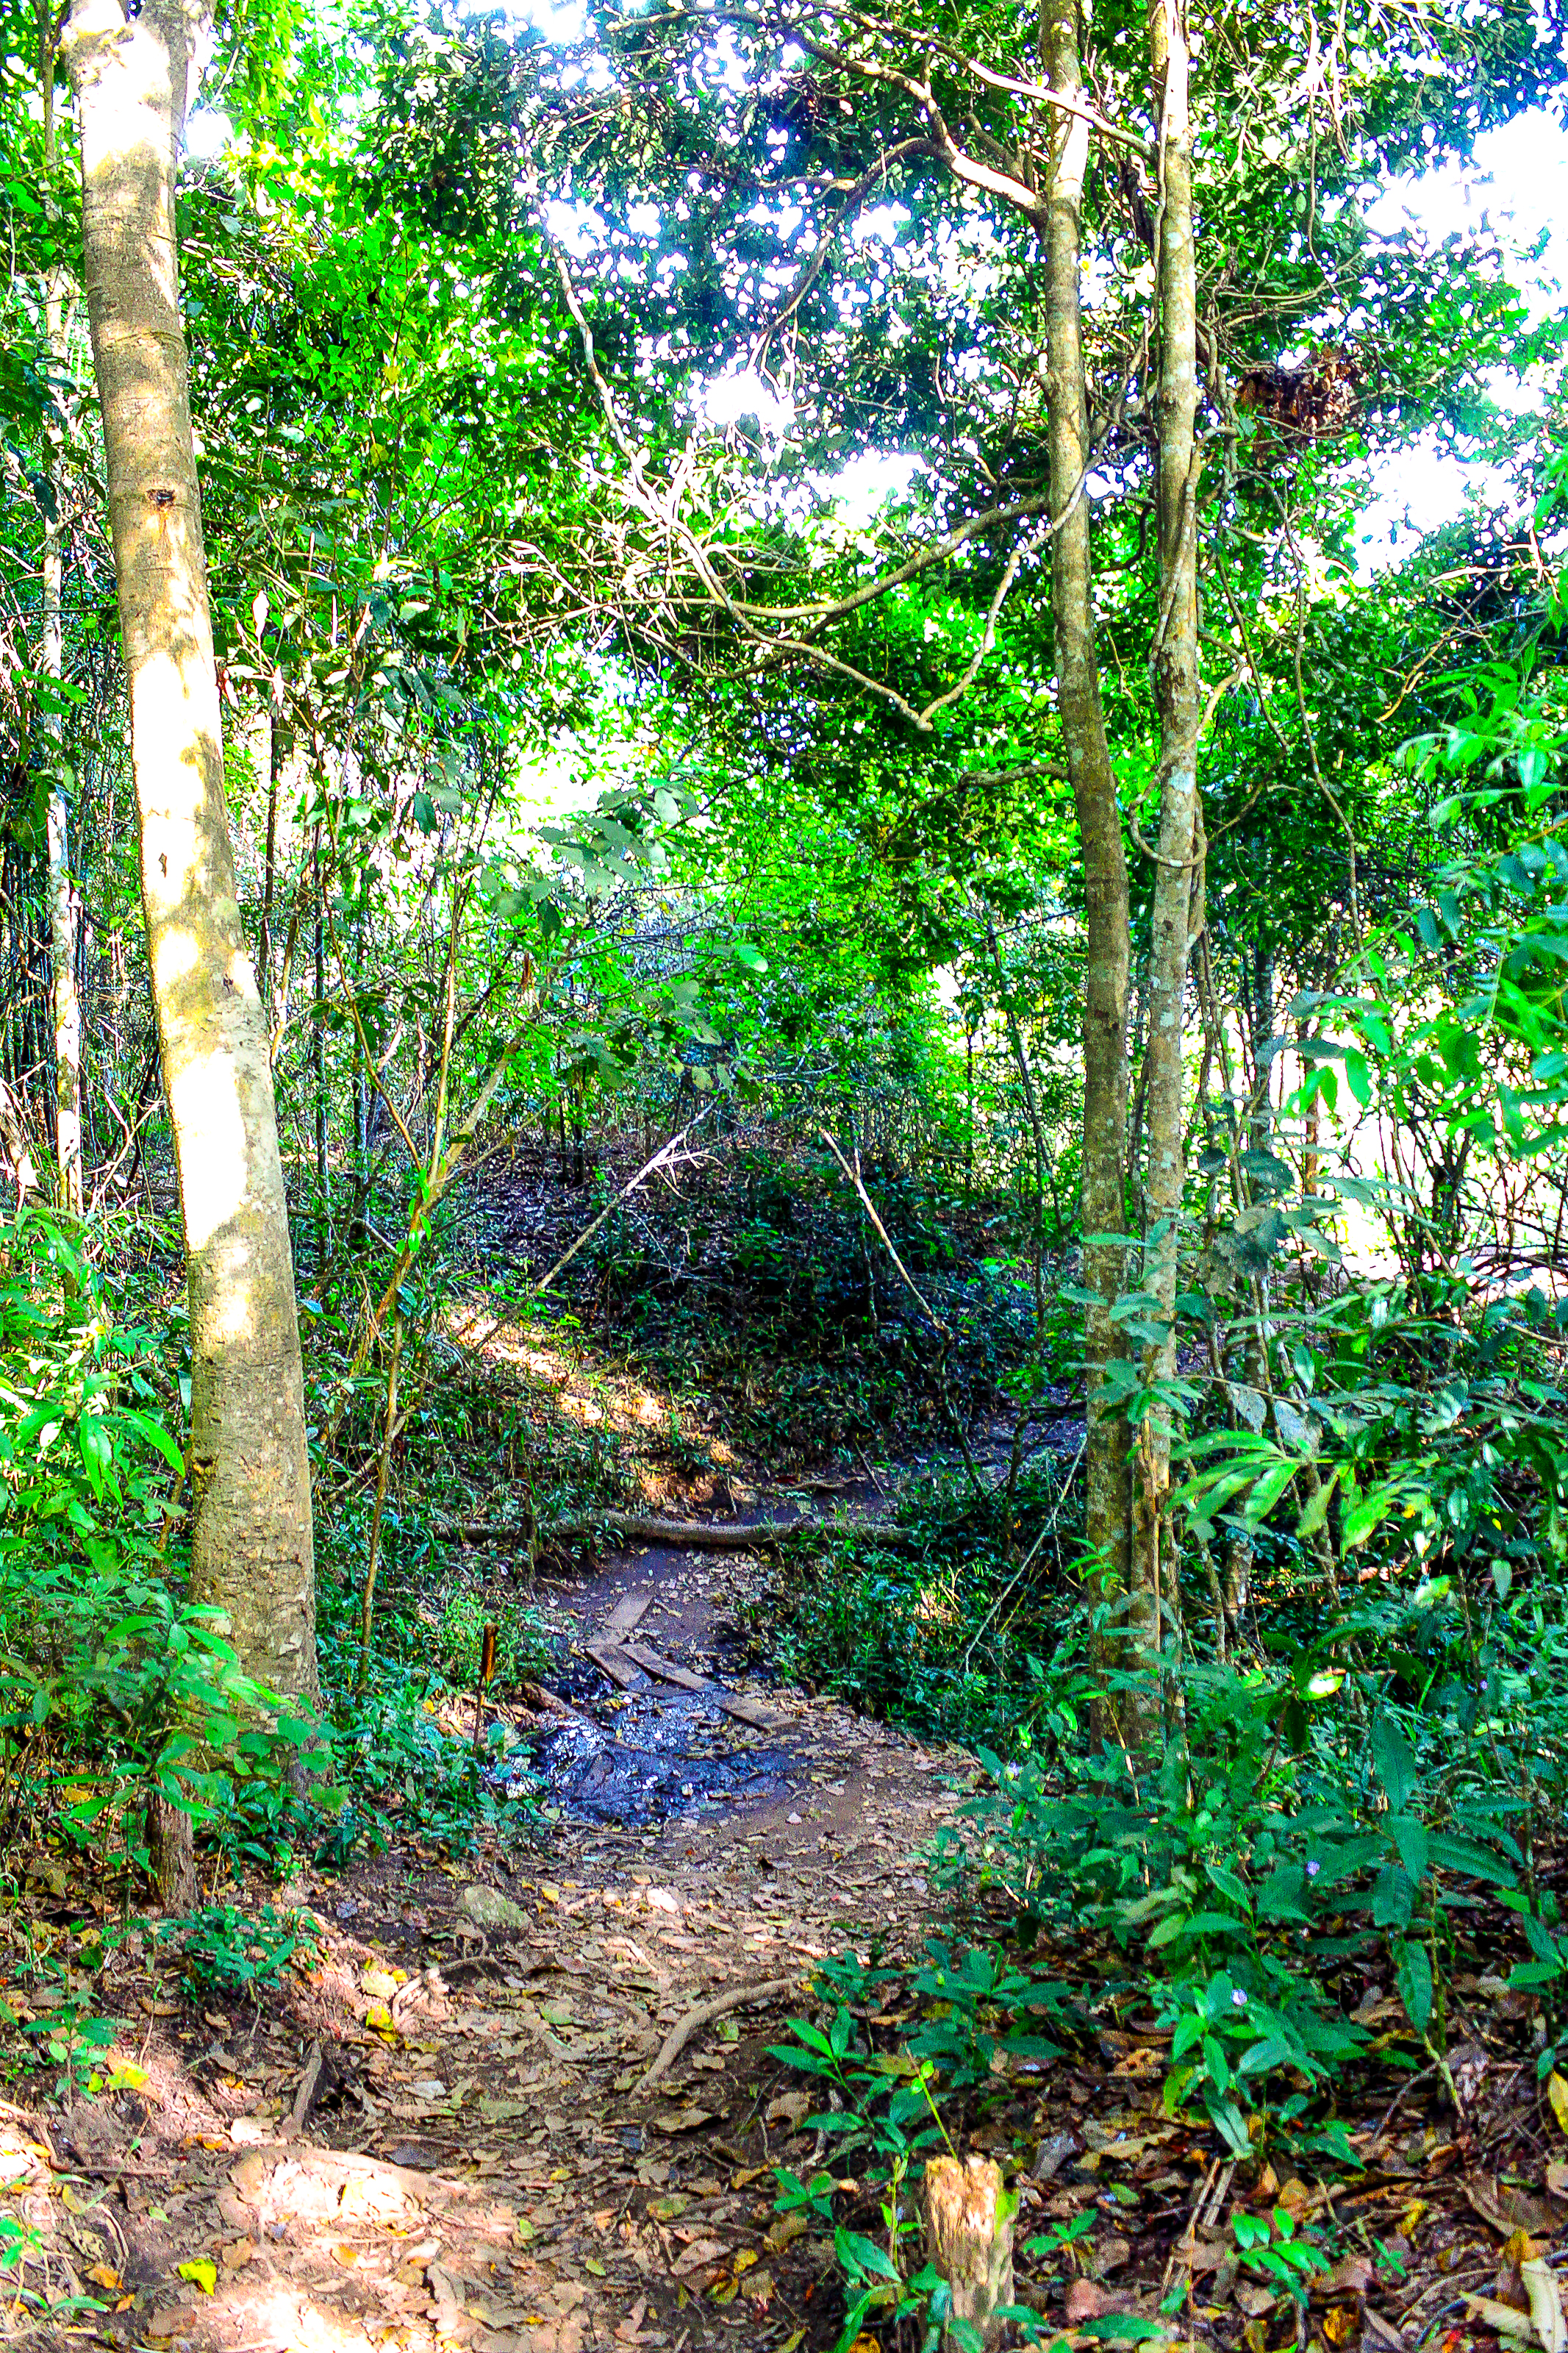
jungle, footpath, garden, path, forest, landscape, nature, park, tree, outdoor, natural, green, environment, plant, walkway, pathway, walk, way, wood, background, foliage, tropical, wild, travel, road, leaf, wooden, adventure, asia, track, vegetation, natural environment, nature reserve, woodland, trail, rainforest, natural landscape, biome, valdivian temperate rain forest, old growth forest, wilderness, woody plant, tropical and subtropical coniferous forests, Northern hardwood forest, temperate broadleaf and mixed forest, sunlight, plant community, grass, state park, wildlife, national park, rock, shrub